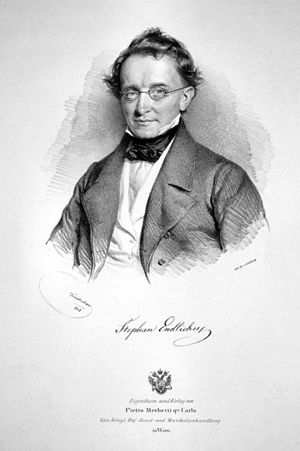
Stephan Ladislaus Endlicher
Stephan Ladislaus Endlicher var en østrigsk botaniker.